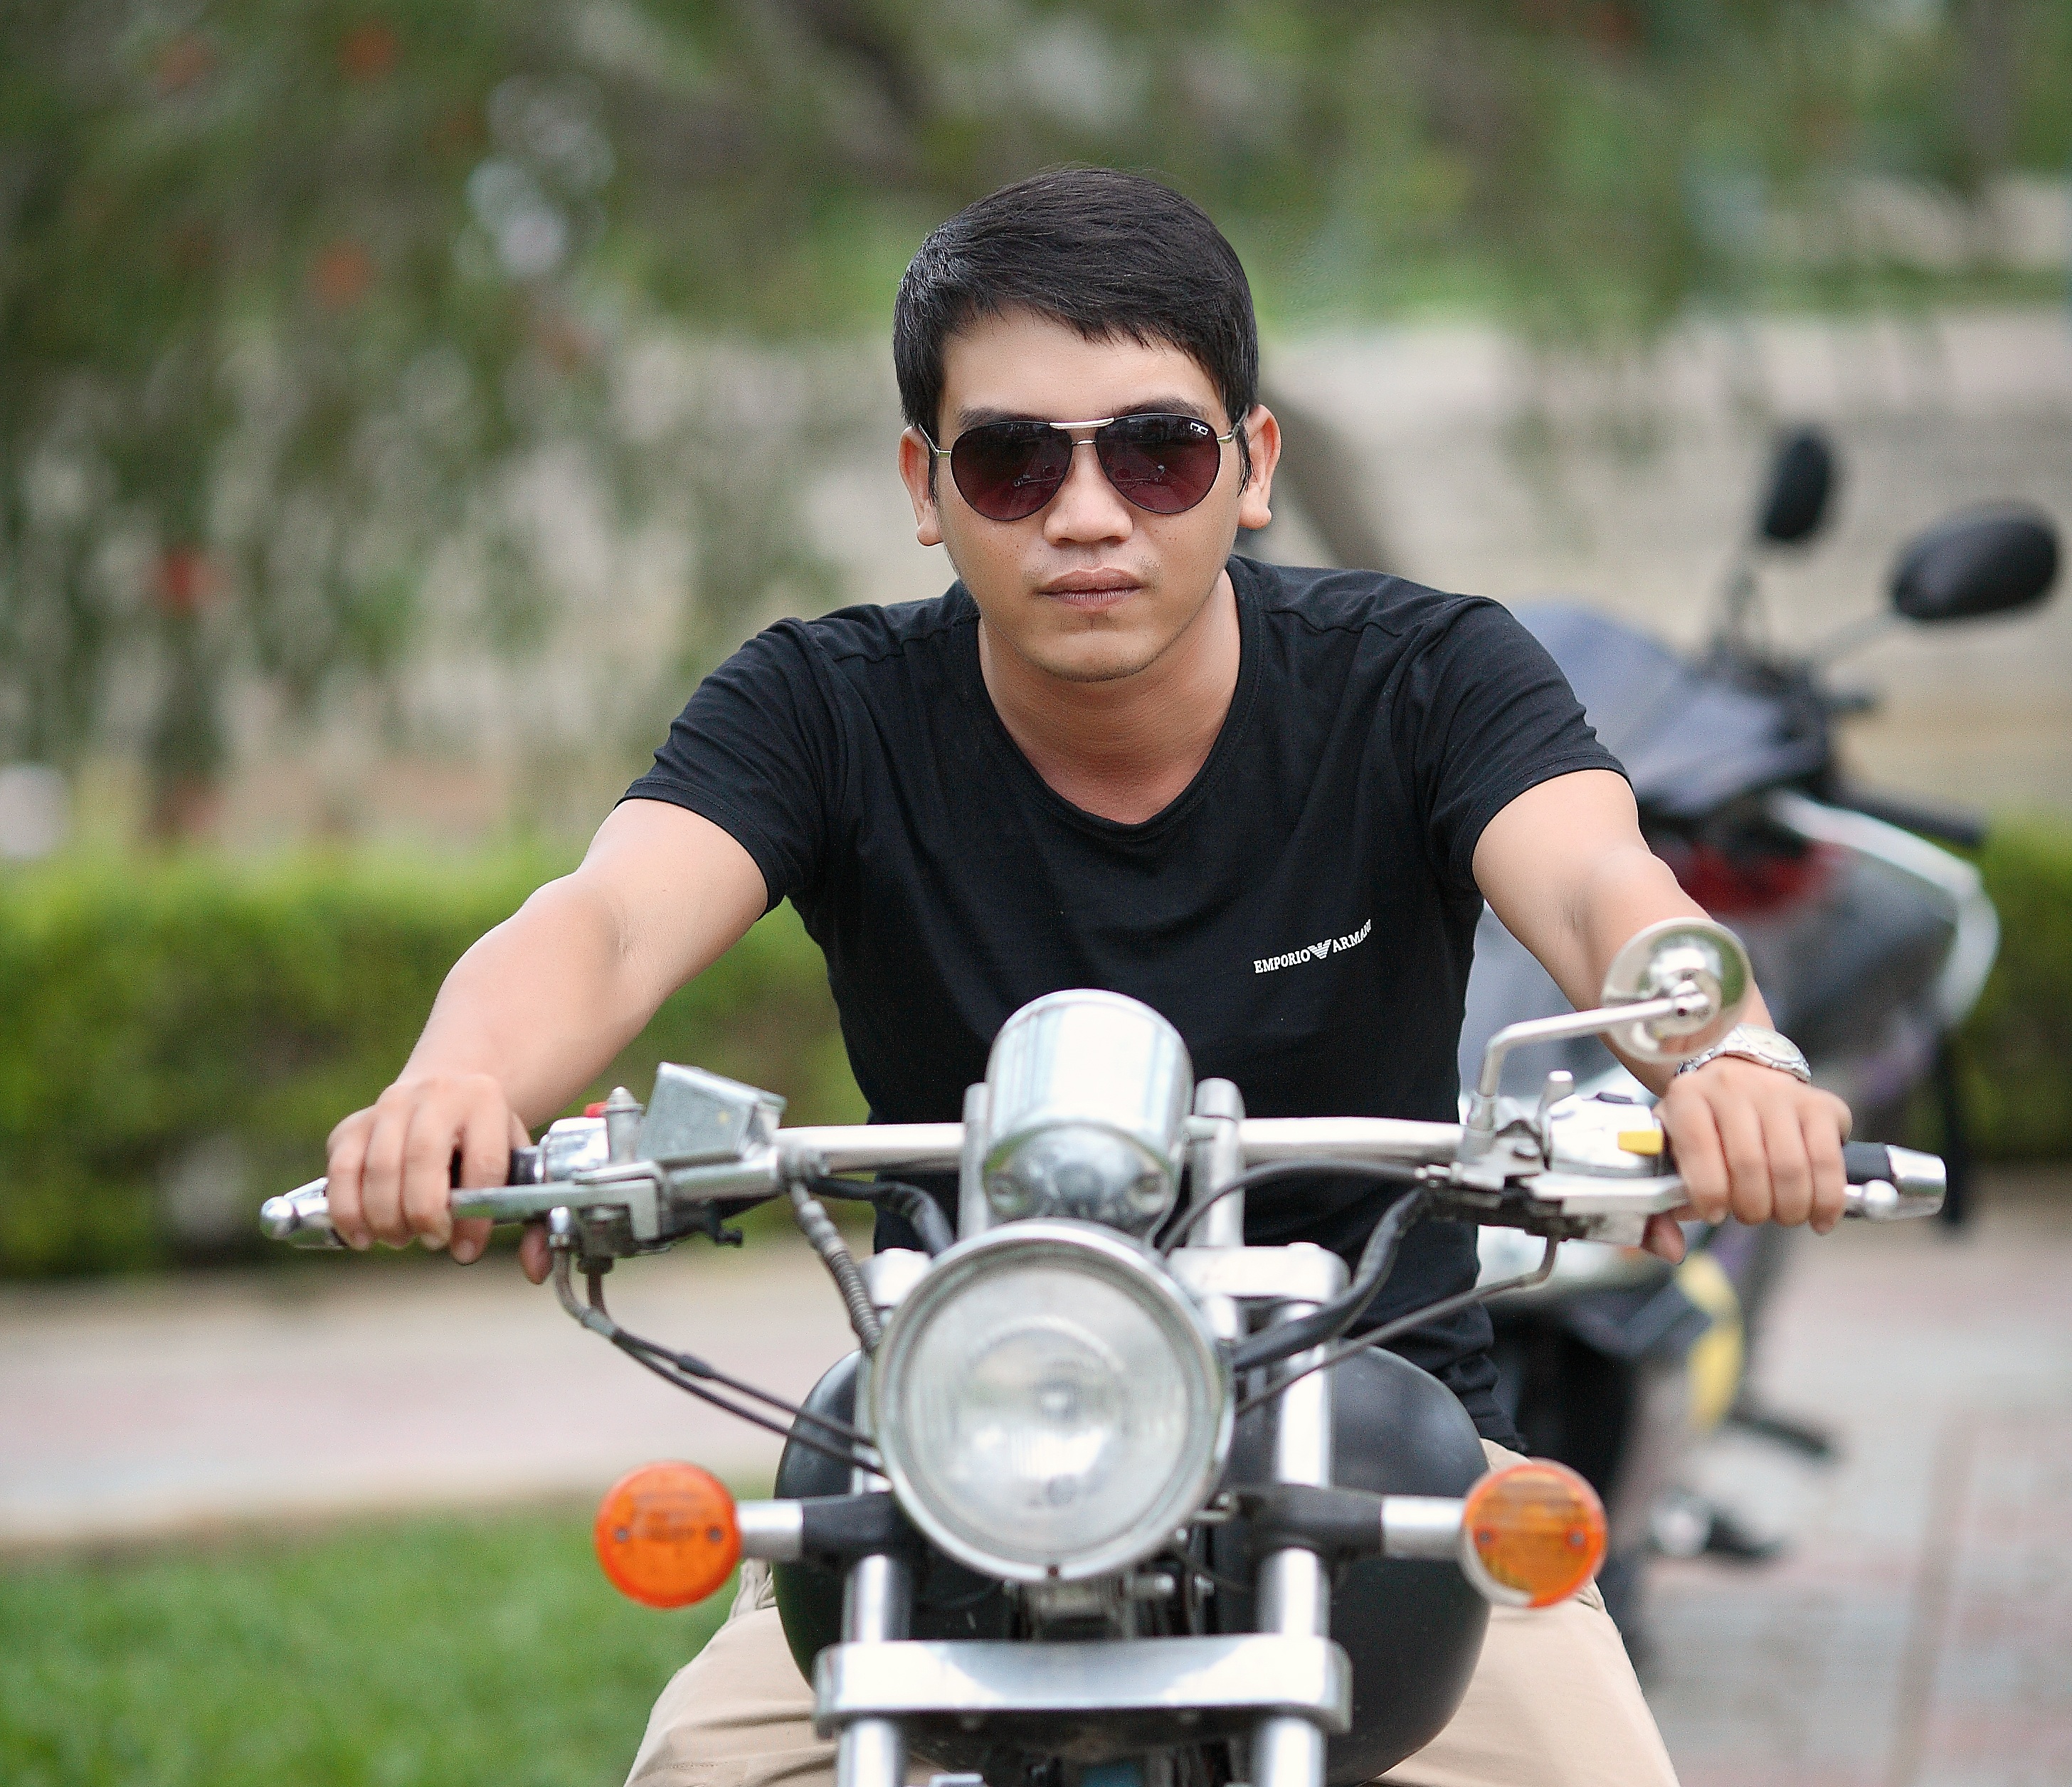
computer, man, group, sunset, road, white, sport, traffic, street, car, wheel, automobile, house, adventure, highway, bicycle, bike, home, urban, asphalt, summer, travel, motion, transportation, transport, repair, vehicle, cooking, equipment, motorcycle, action, auto, ride, dirty, industry, black, electricity, motorbike, speed, lifestyle, tire, clothing store, outdoors, design, helmet, engine, racing, motor, danger, safety, style, comfort, cleaning, domestic, accident, contemporary, damage, clothes, driver, racer, service, active, adult, rubber, comfortable, nobody, freezer, tread, assistance, motorcycling, car driving, driving car, car road, car on road, appliance repair, cleaning house, cleaning service, computer repair, computer technology, e commerce, home design, home interior, home repair, house cleaning, house isolated, industrial cleaning, camera operator